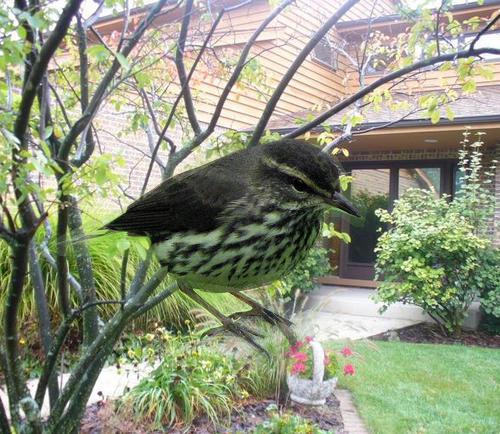
Bird species: Northern_Waterthrush
Bird type: landbird
Background: land